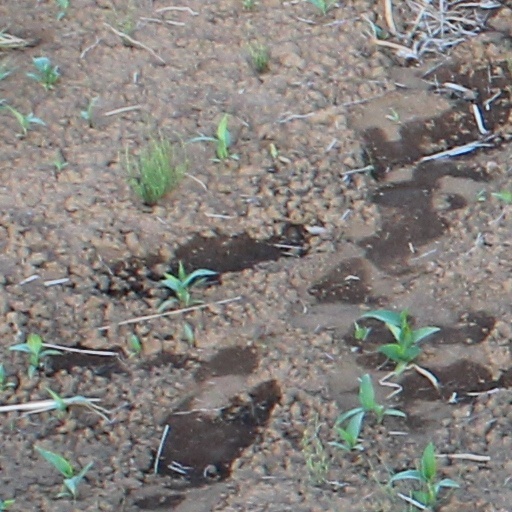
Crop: wheat